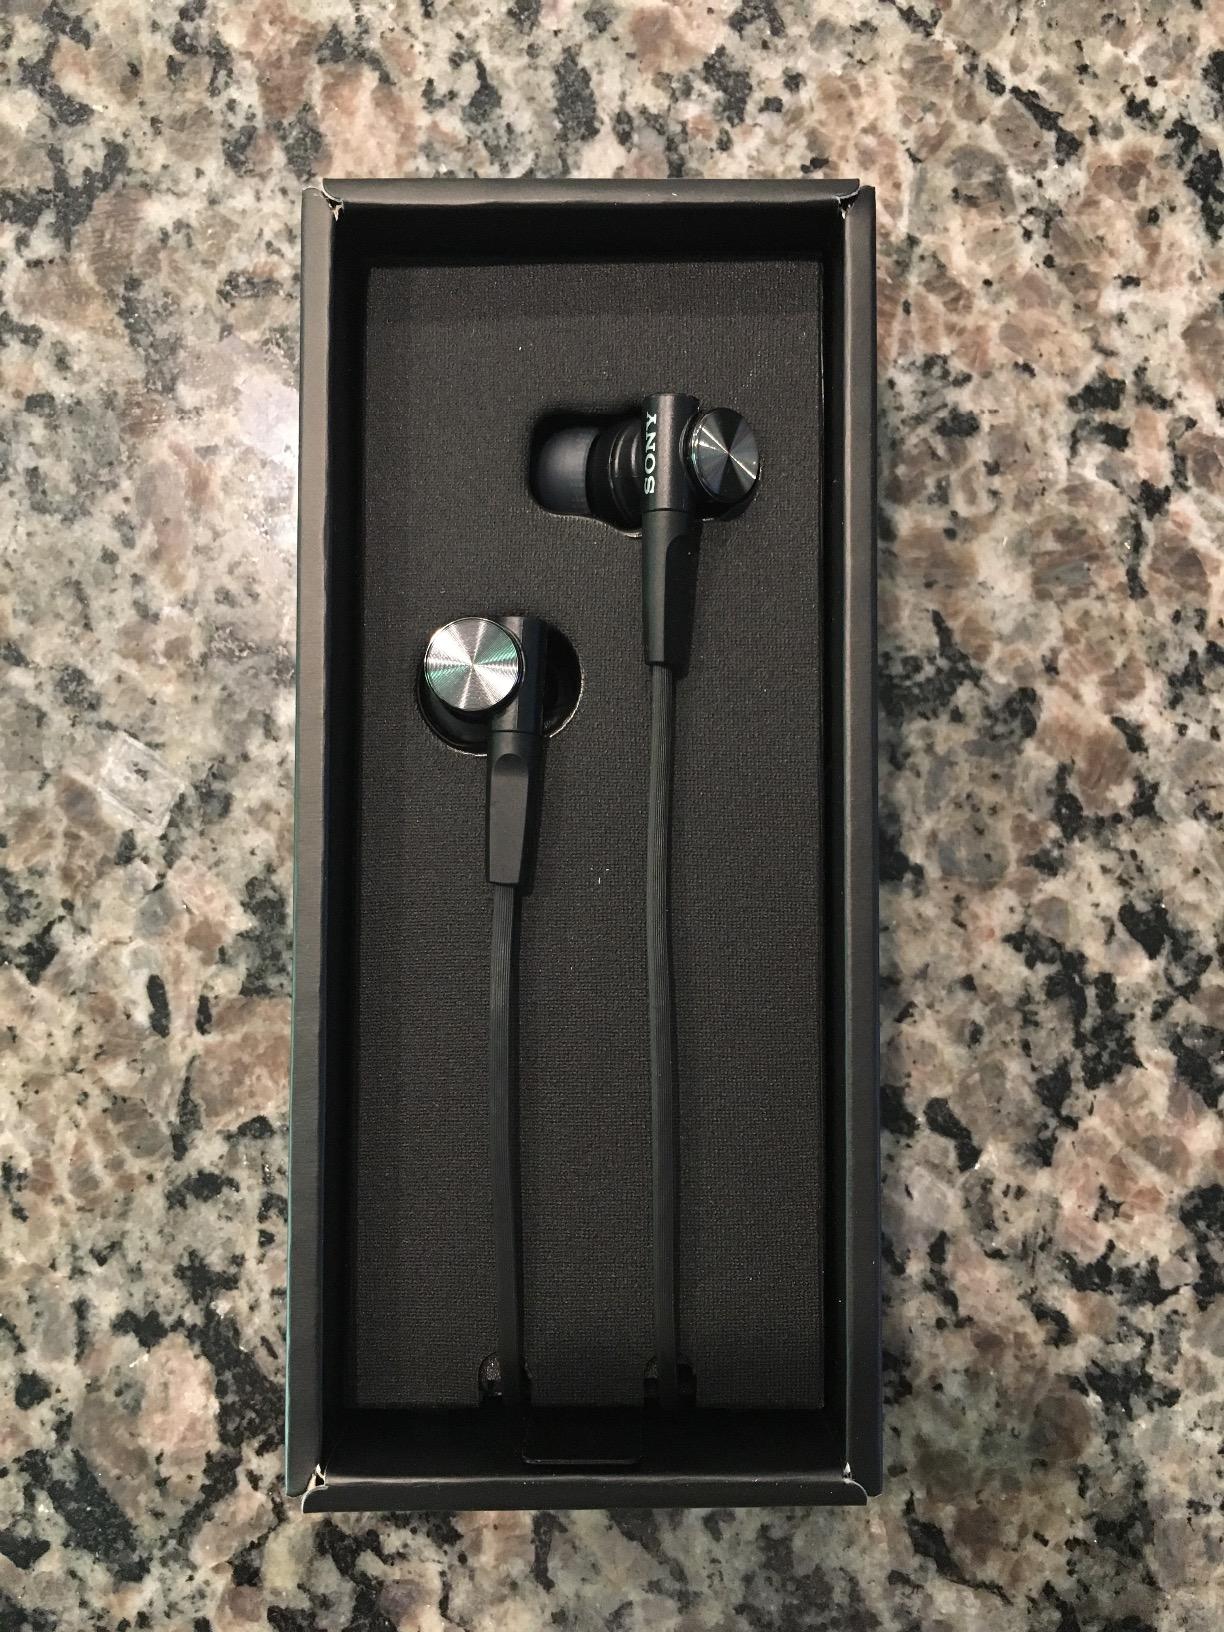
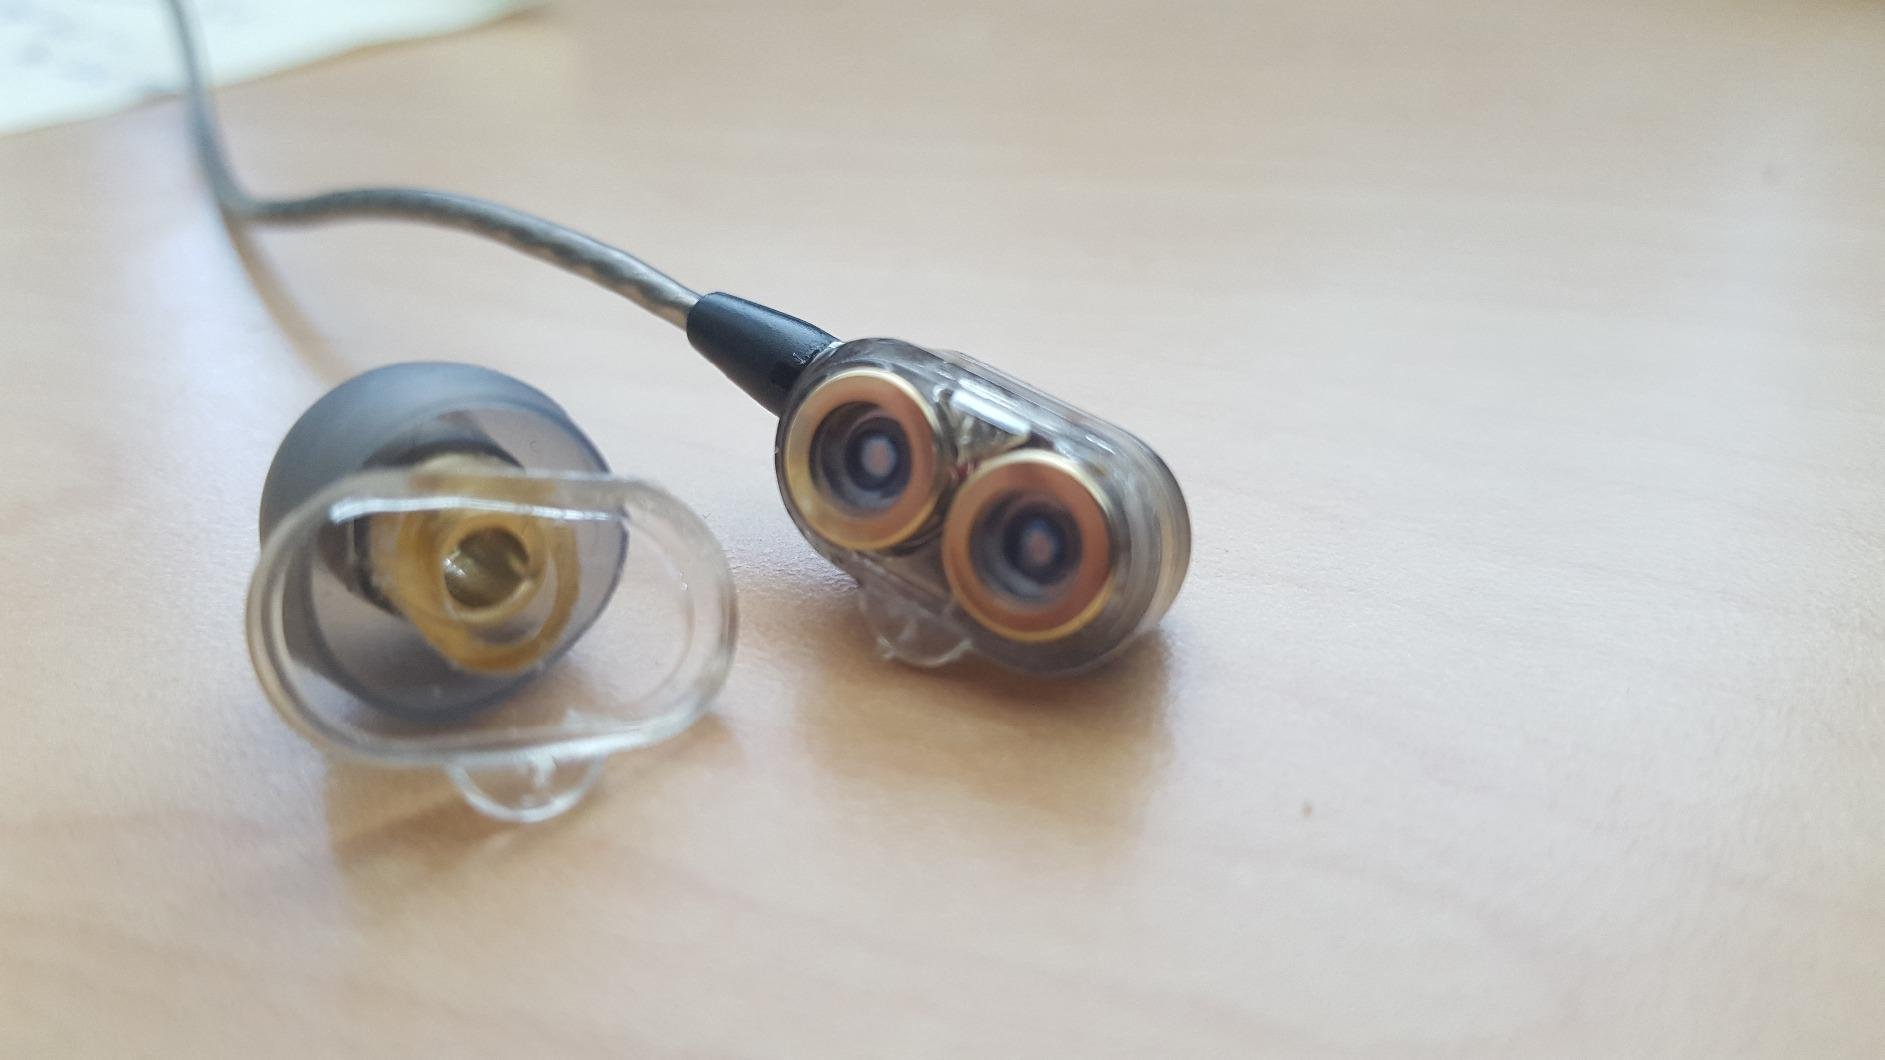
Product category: headphones
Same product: no